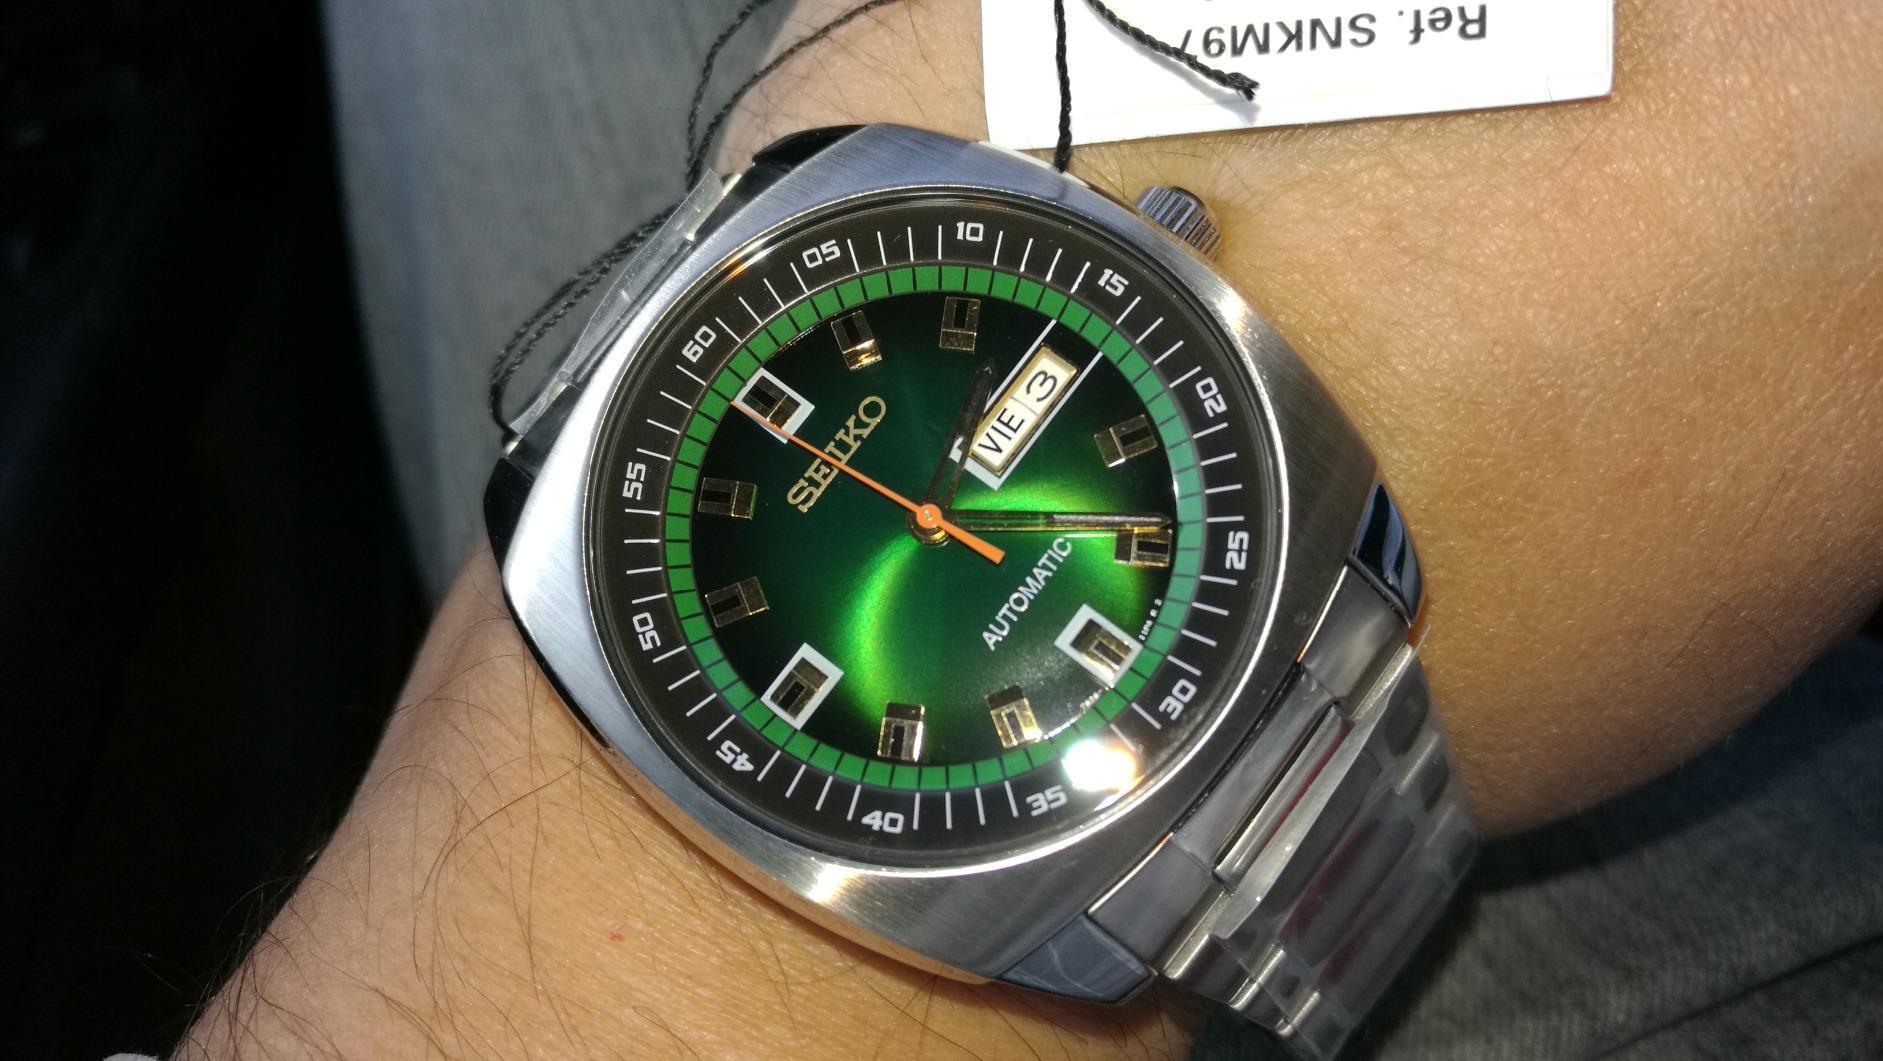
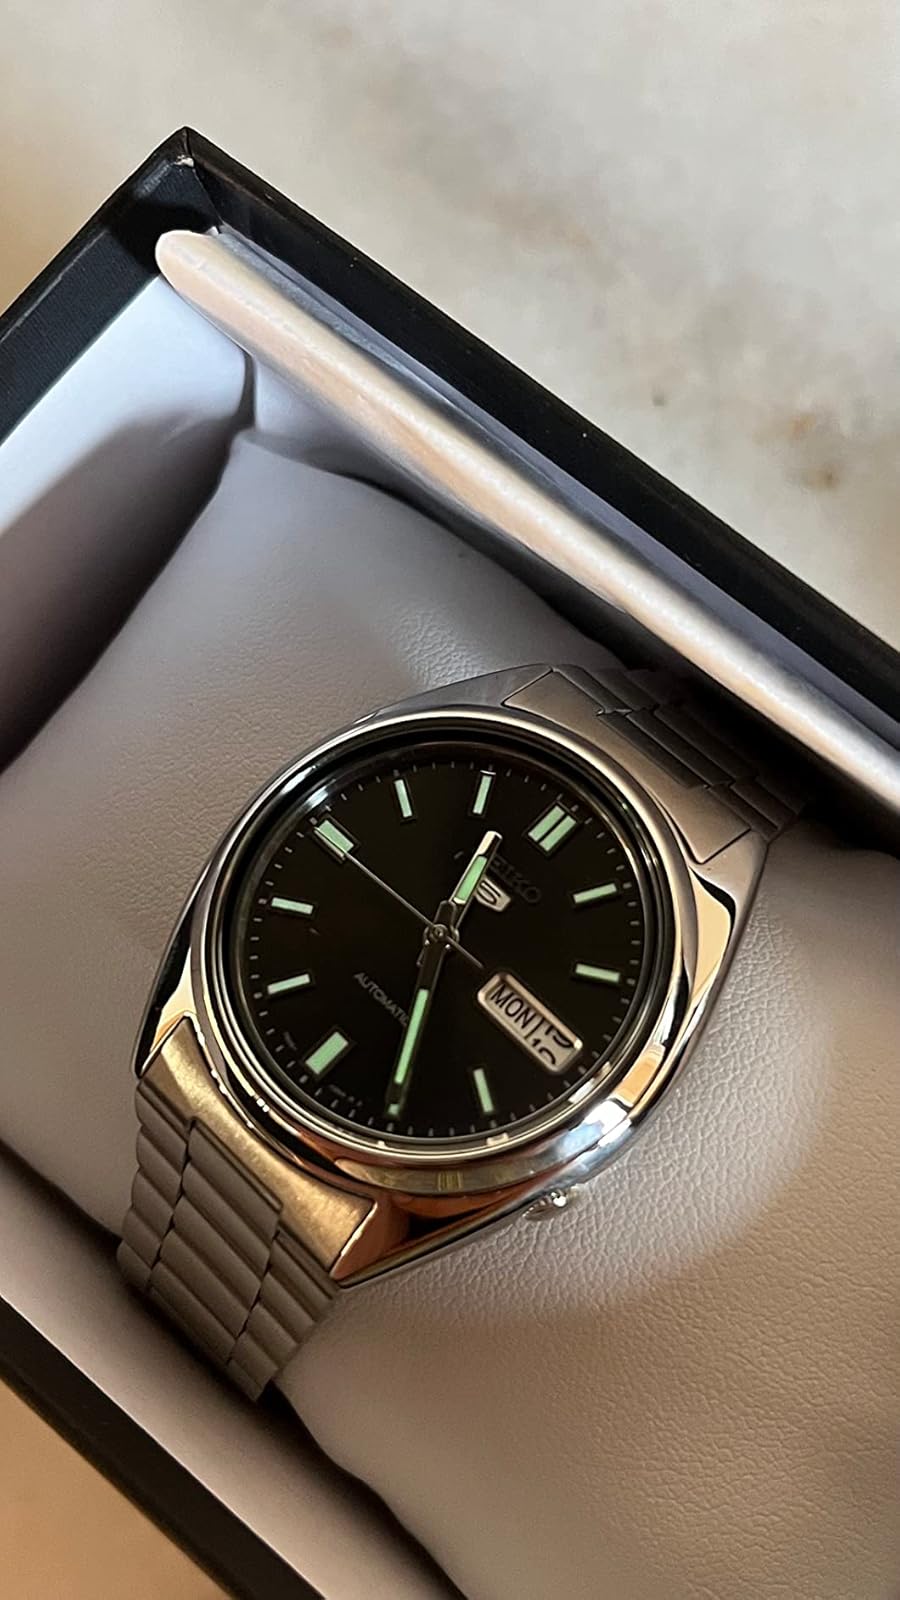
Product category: accessories_watch
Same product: no